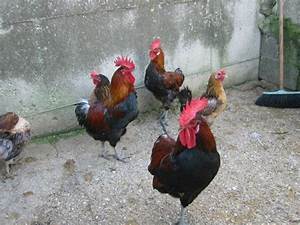
Label: chicken